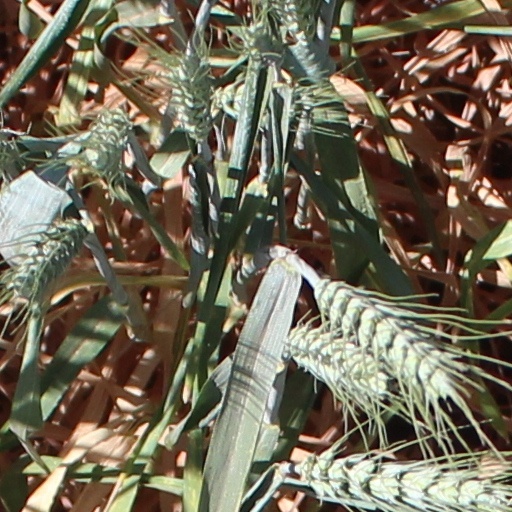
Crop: wheat